San Martino Vescovo di Tours, Albiano d'Ivrea

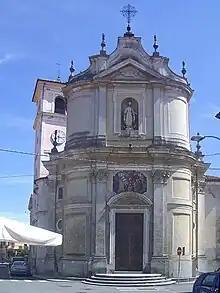
San Martino Vescovo, Albiano d'Ivrea in 2009

San Martino Vescovo di Tours is a Roman Catholic parish church, located in Albiano d'Ivrea in the Metropolitan City of Turin, region of Piedmont, northern Italy.